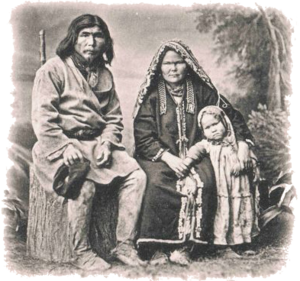
Carte postale. Phototypie Scherer, Nabholz &amp
Les Mansis, littéralement Les gens en mansi, désignés par le passé sous l'exonyme de Vogoules ou Vogouls que leur donnent les Khantys, sont un peuple vivant autour de l'Ob dans le district autonome des Khantys-Mansis, au sein de l'oblast de Tioumen en Russie.